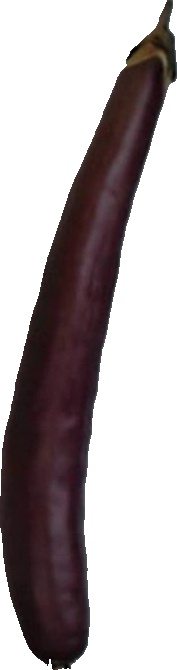
Label: eggplant_long_1